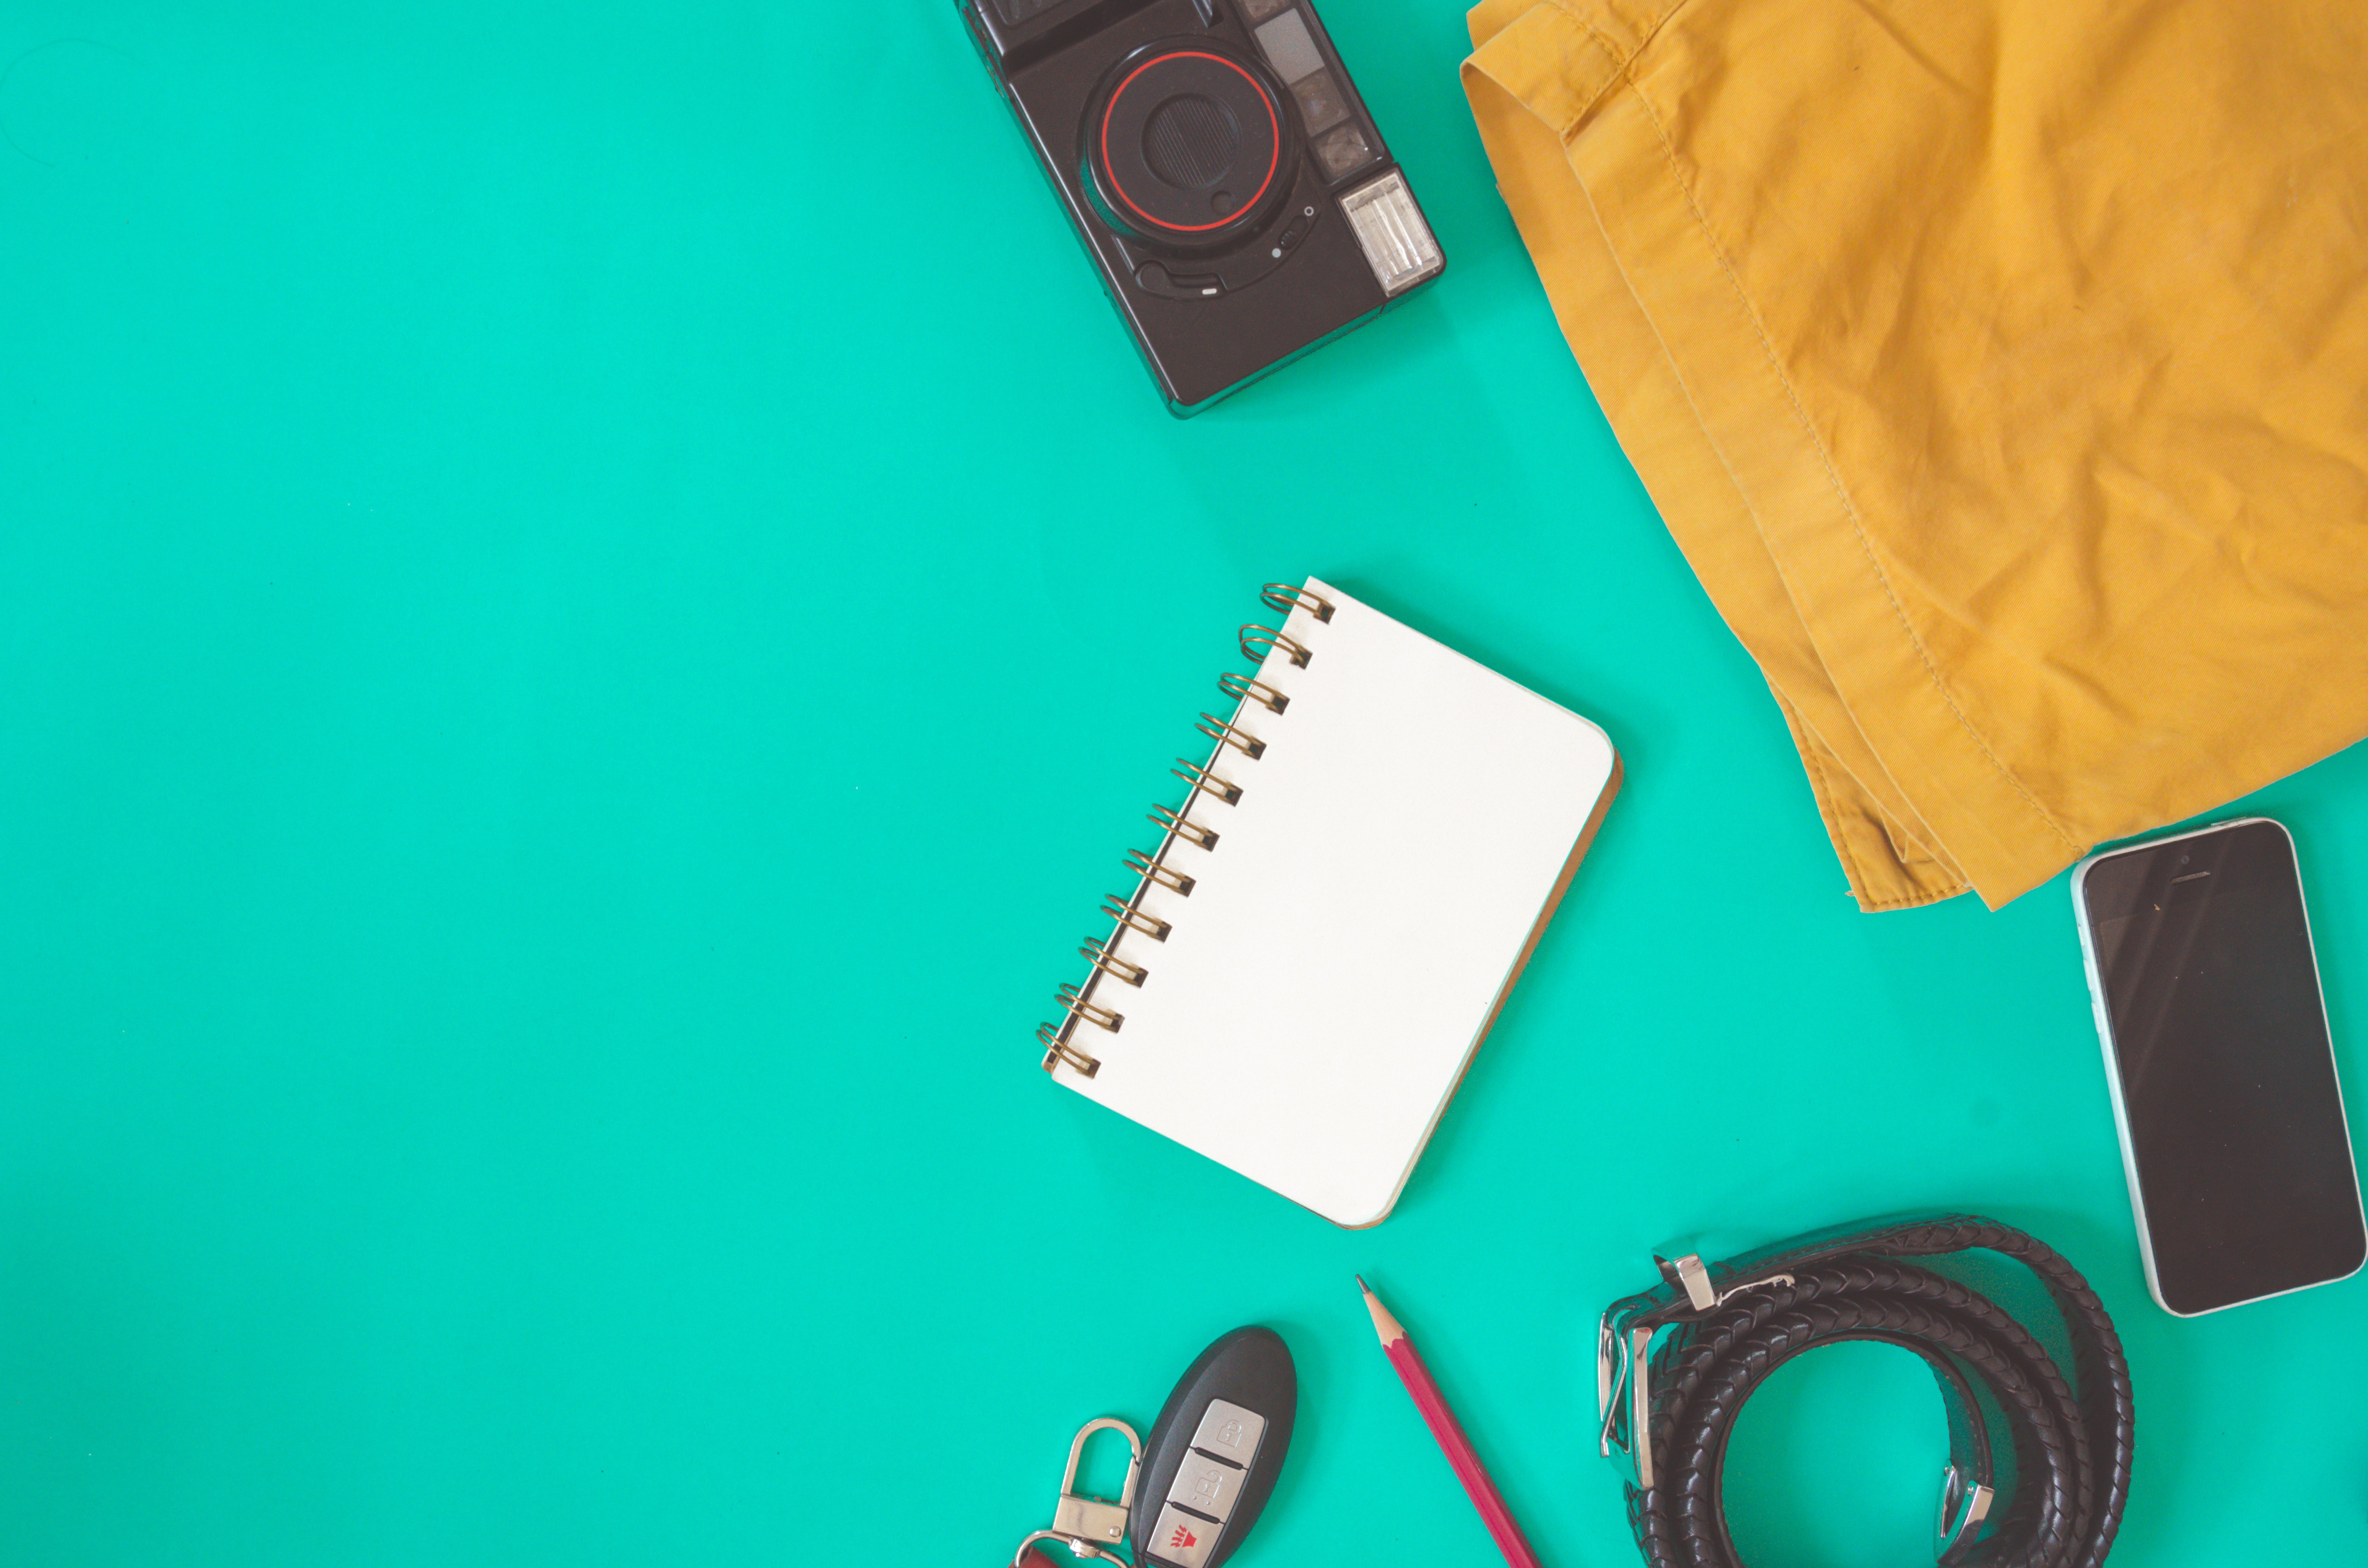
green, blue, yellow, turquoise, teal, design, font, technology, electronics, graphic design